Georgia State Route 388

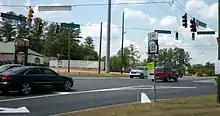
SR 388's southern terminus in Grovetown, at its intersection with SR 223 and the eastern terminus of Harlem–Grovetown Road

SR 388 begins at an intersection with SR 223 and the eastern terminus of Harlem–Grovetown Road in Grovetown. Here, SR 388 is known as Wrightsboro Road, a major urban corridor farther to the east in Augusta. SR 223 north of here is also known as Wrightsboro Road, but is known as West Robinson Avenue southeast of here. SR 388 travels to the northeast and passes Goodale Park. At an intersection with Whiskey Road, it begins a curve to the east. This section of roadway is lined with numerous businesses on both sides. It then intersects the northern terminus of Katherine Street and the southern terminus of Horizon South Parkway. Here, SR 388 turns left onto Horizon South Parkway, while Wrightsboro Road continues to the east toward Augusta. SR 388 takes Horizon South Parkway to the north-northeast.